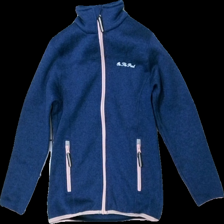
View: front
Type: Cardigan
Category: Children
Brand: On The Peak
Colors: Blue, Pink, White
Material: 100% polyester
Pattern: Logo print
Cut: Regular
Size: 134
Season: Spring
Damage location: top left
Price range: <50
Recommended usage: Export
Description: blå kofta med logga fram, mycket nopprig